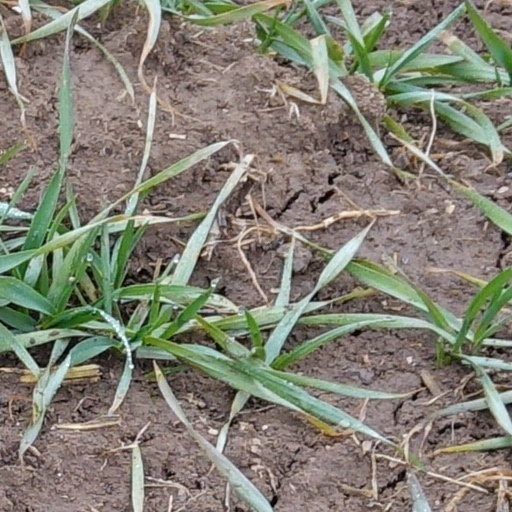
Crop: wheat